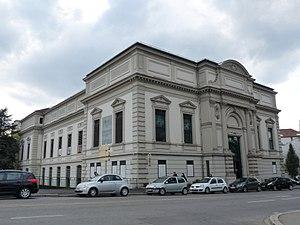
Mulhouse (Haut-Rhin)
Frédéric-Louis de Rutté, né le 15 avril 1829 à Sutz et mort le 4 octobre 1903 à Berne, est un architecte suisse qui fut actif à Paris, en Alsace – notamment à Mulhouse – et à Berne.
Le musée des Beaux-Arts de Mulhouse est un musée d'art français situé à Mulhouse, dans un hôtel particulier du XVIIIᵉ siècle, également connu sous le nom de « villa Steinbach ». Aujourd'hui propriété de la ville, il a été fondé en 1864 à l'initiative de Frédéric Engel-Dollfus et de la Société industrielle de Mulhouse.